Jacob Westerbaen

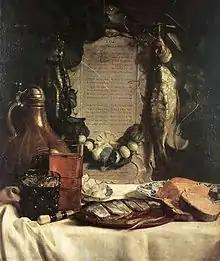
His poem "In praise of herring" became so popular that it decorates this painting by his nephew, Jozef de Bray.

Westerbaen was born in The Hague, the son of a rope maker, and was initially schooled in the Staten-College, then as secretary and preacher of the Remonstrants of the Synod of Dort. There, he studied medicine, after which he established himself in 1623 as a physician in the Hague. Two years later, he married Anna Weytsen, the widow of Reinier van Groenevelt, despite opposition from her noble family.